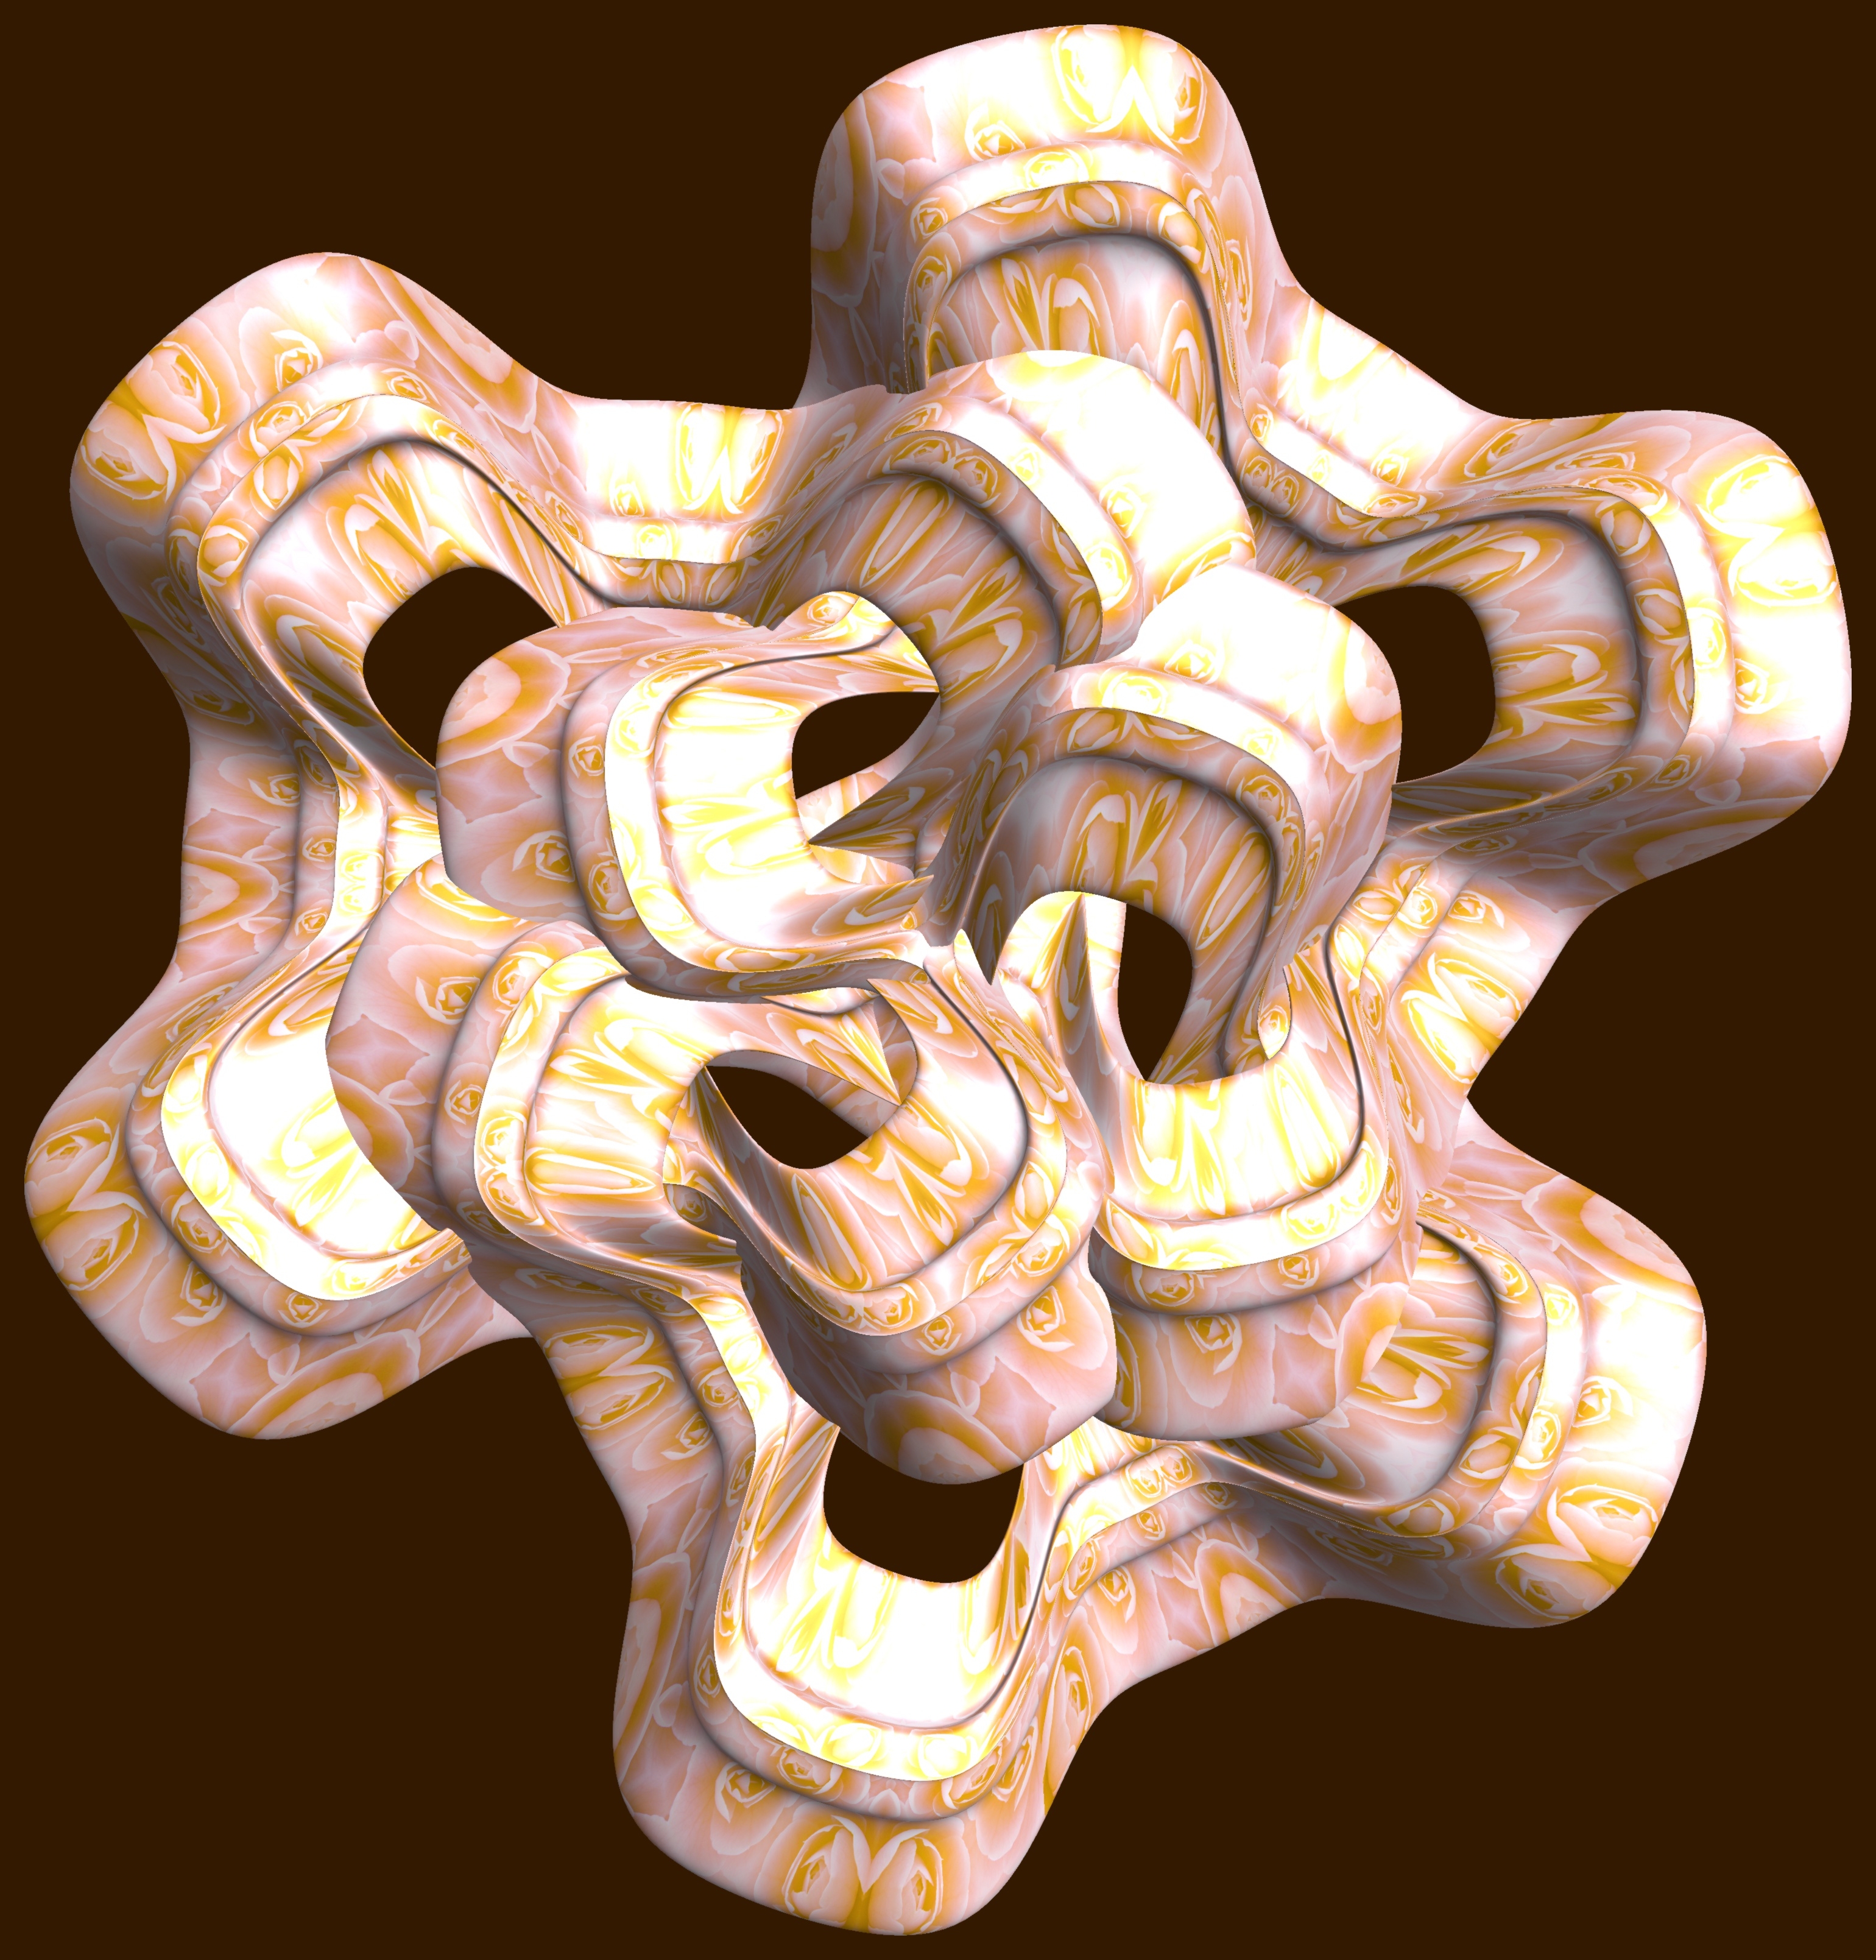
abstract, structure, texture, pattern, symbol, geometry, cross, sculpture, art, design, symmetry, 3d, graphic, carving, shape, torus, mathematica, cg, parametricplot3d, code, program, algorithm, mapping, geometricsculpture, stone carving